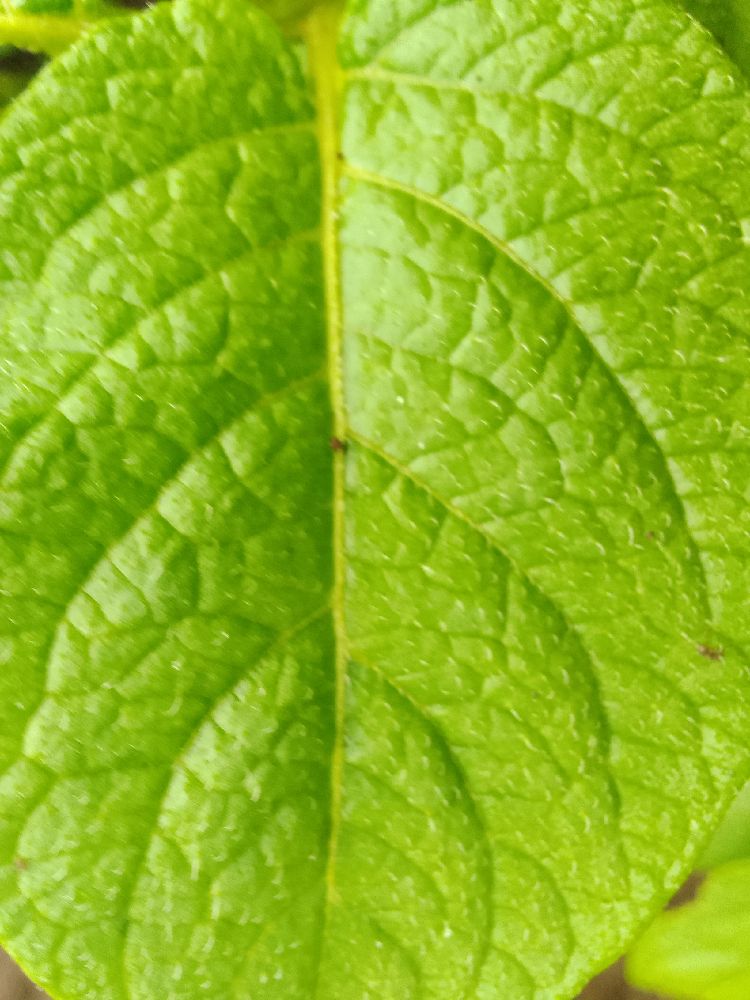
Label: Healthy